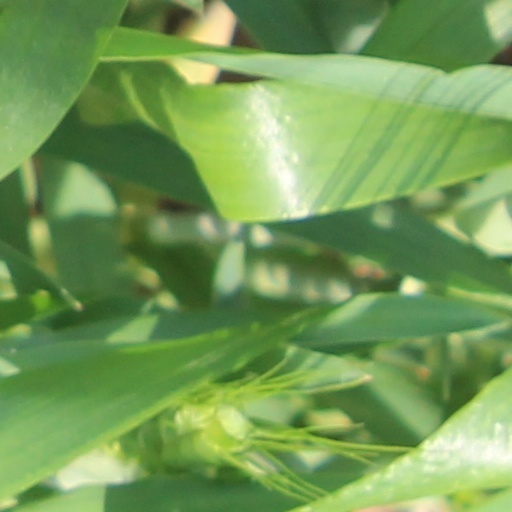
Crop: wheat